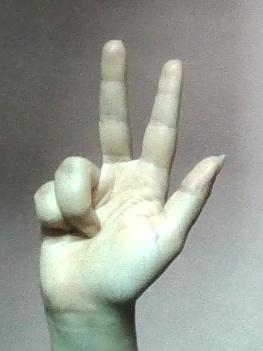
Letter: al